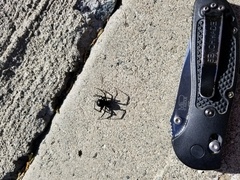
Species: Lactrodectus_hesperus